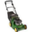
Label: lawn_mower